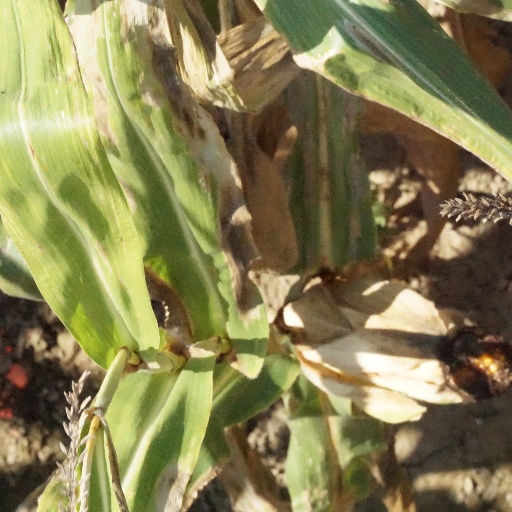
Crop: maize; corn